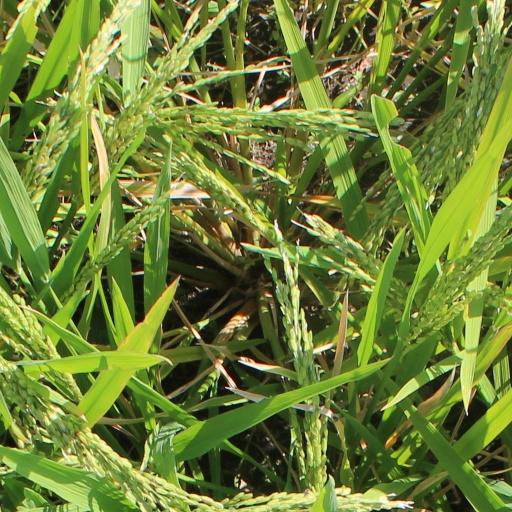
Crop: rice